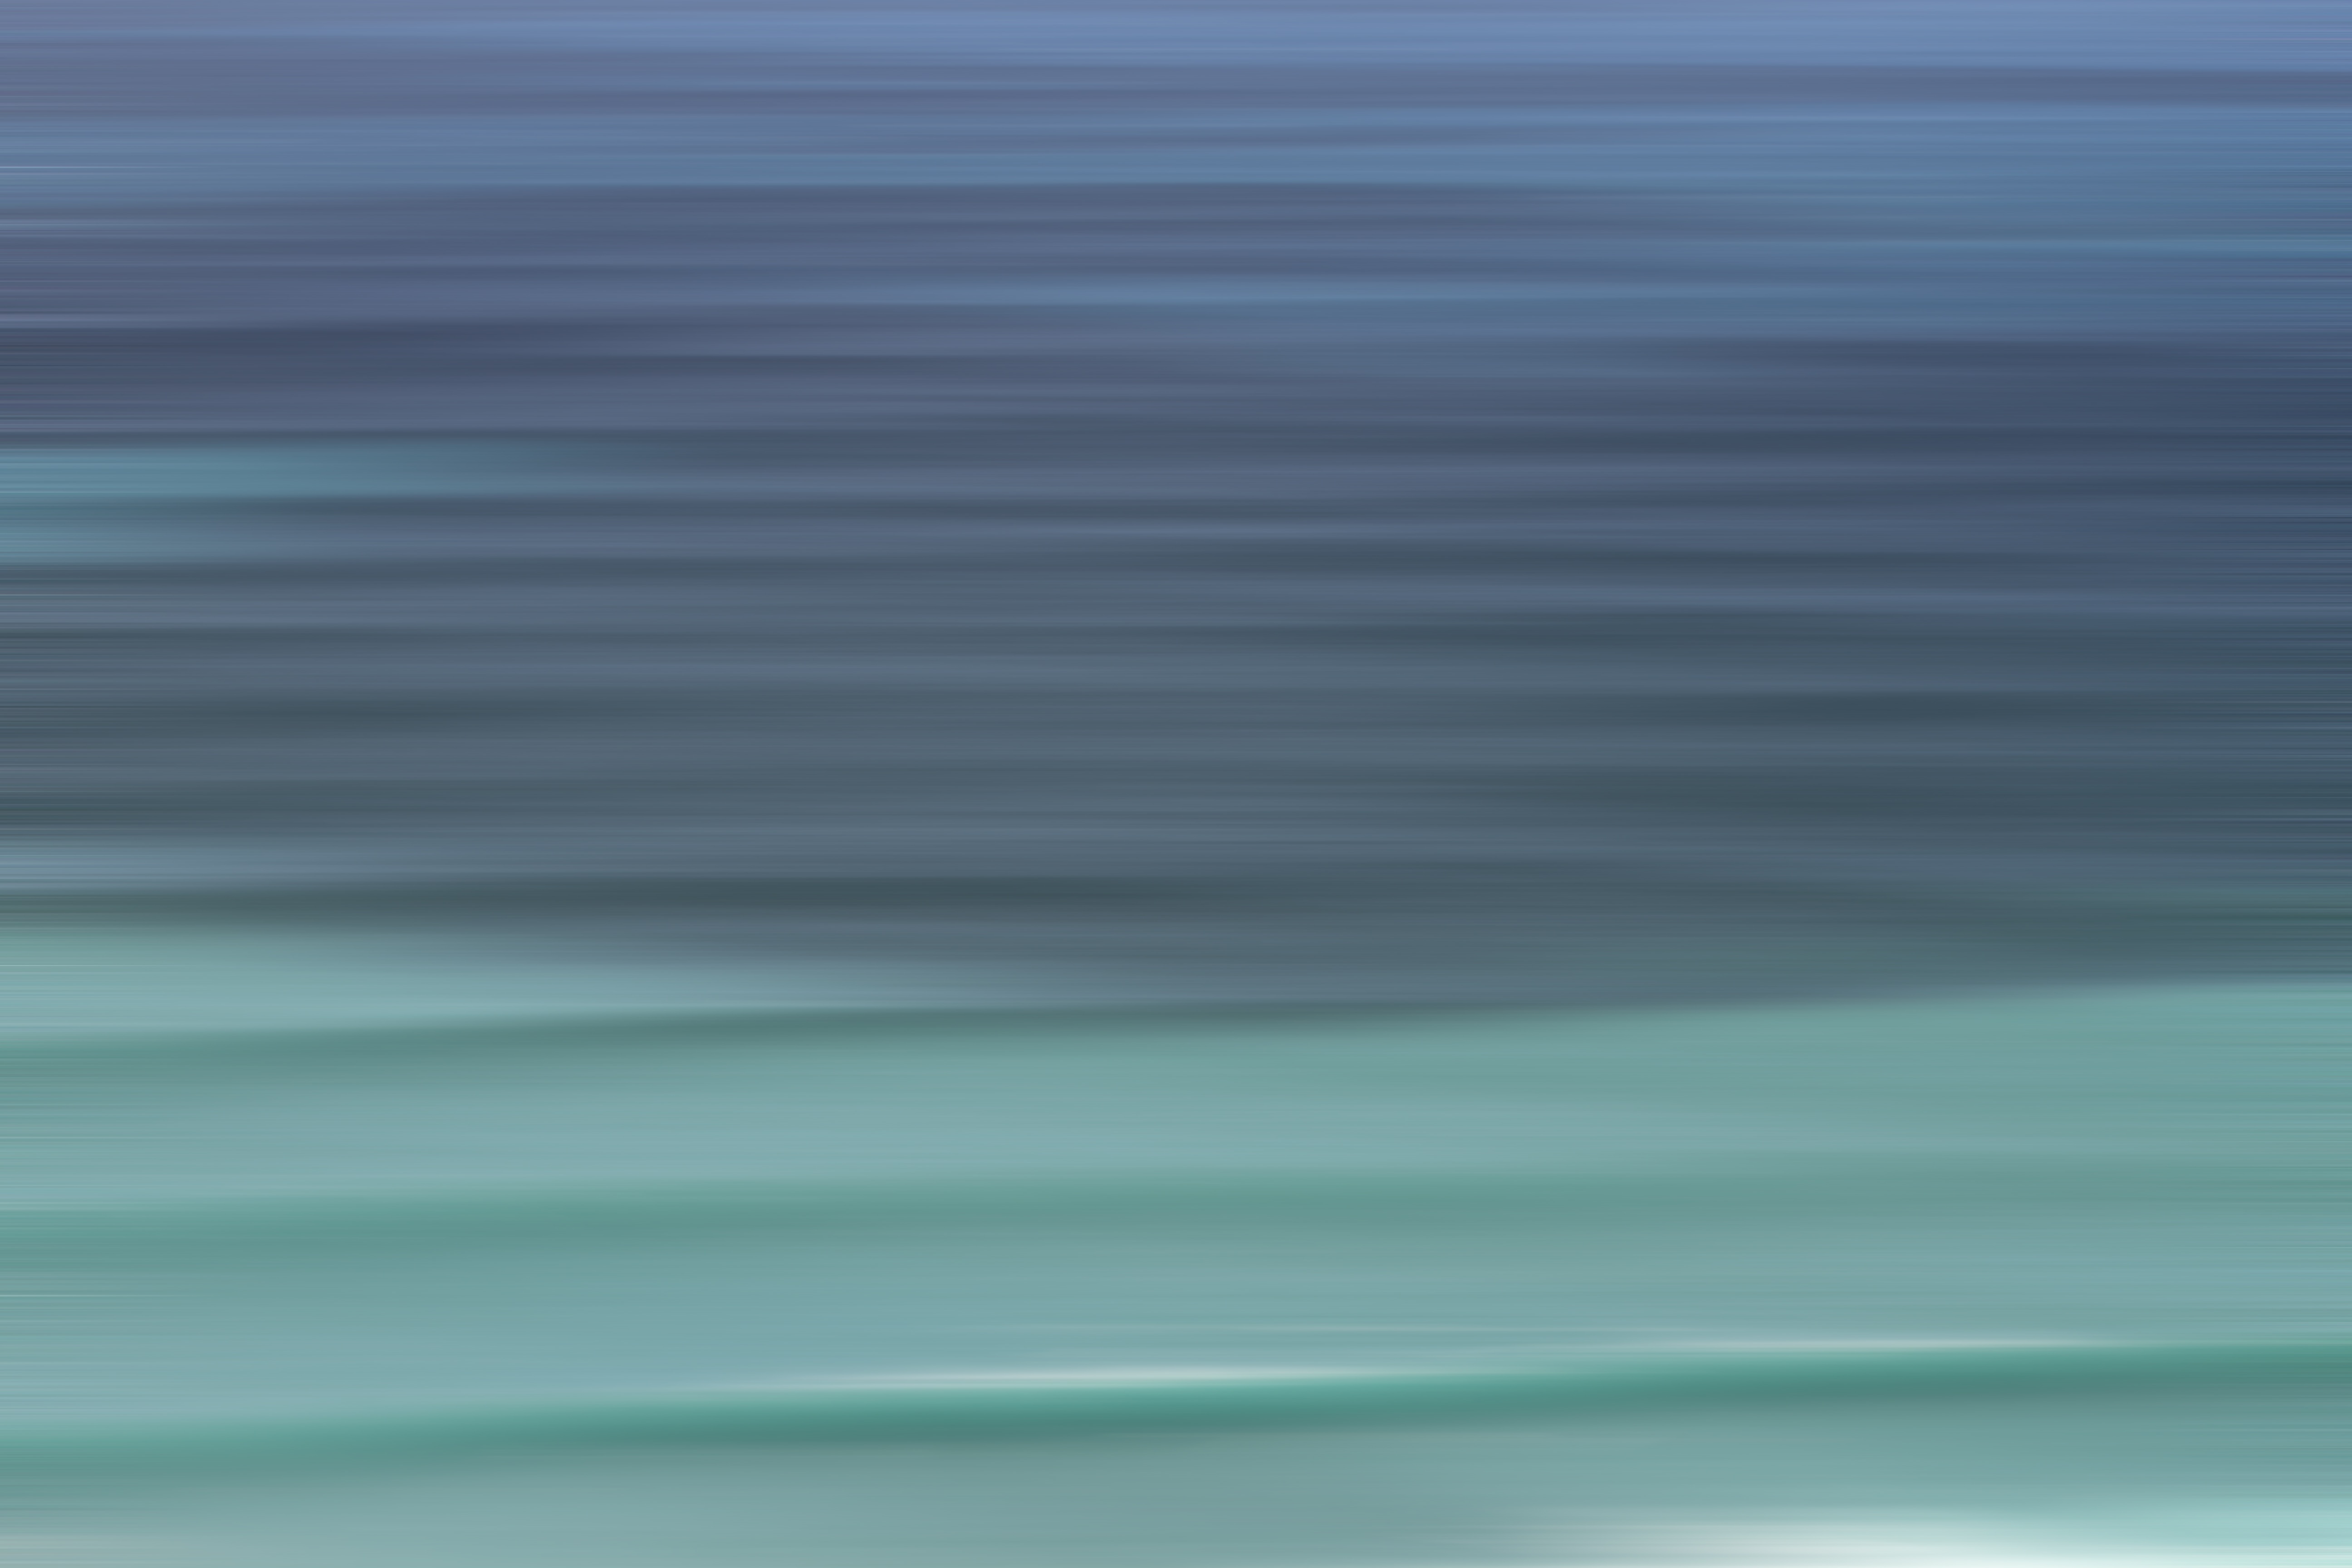
sea, ocean, horizon, cloud, sky, sunlight, wave, atmosphere, line, reflection, blue, wind wave